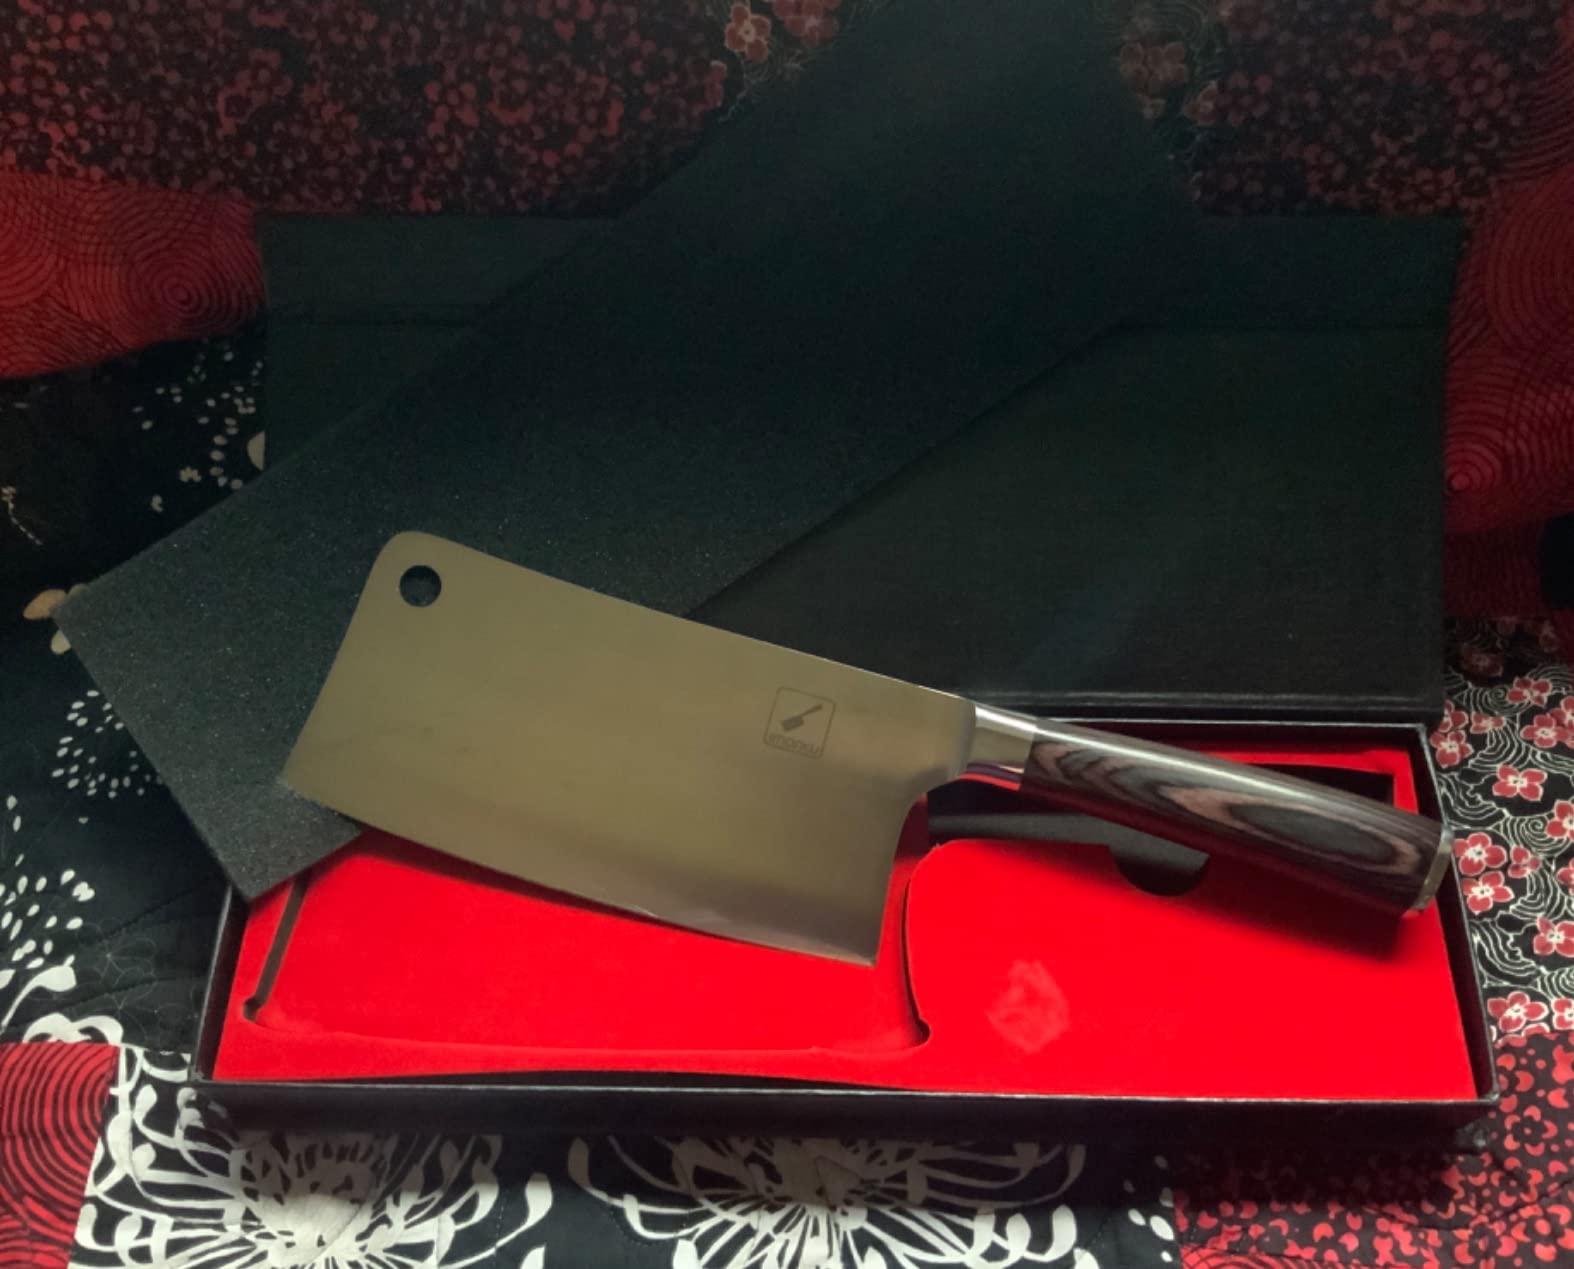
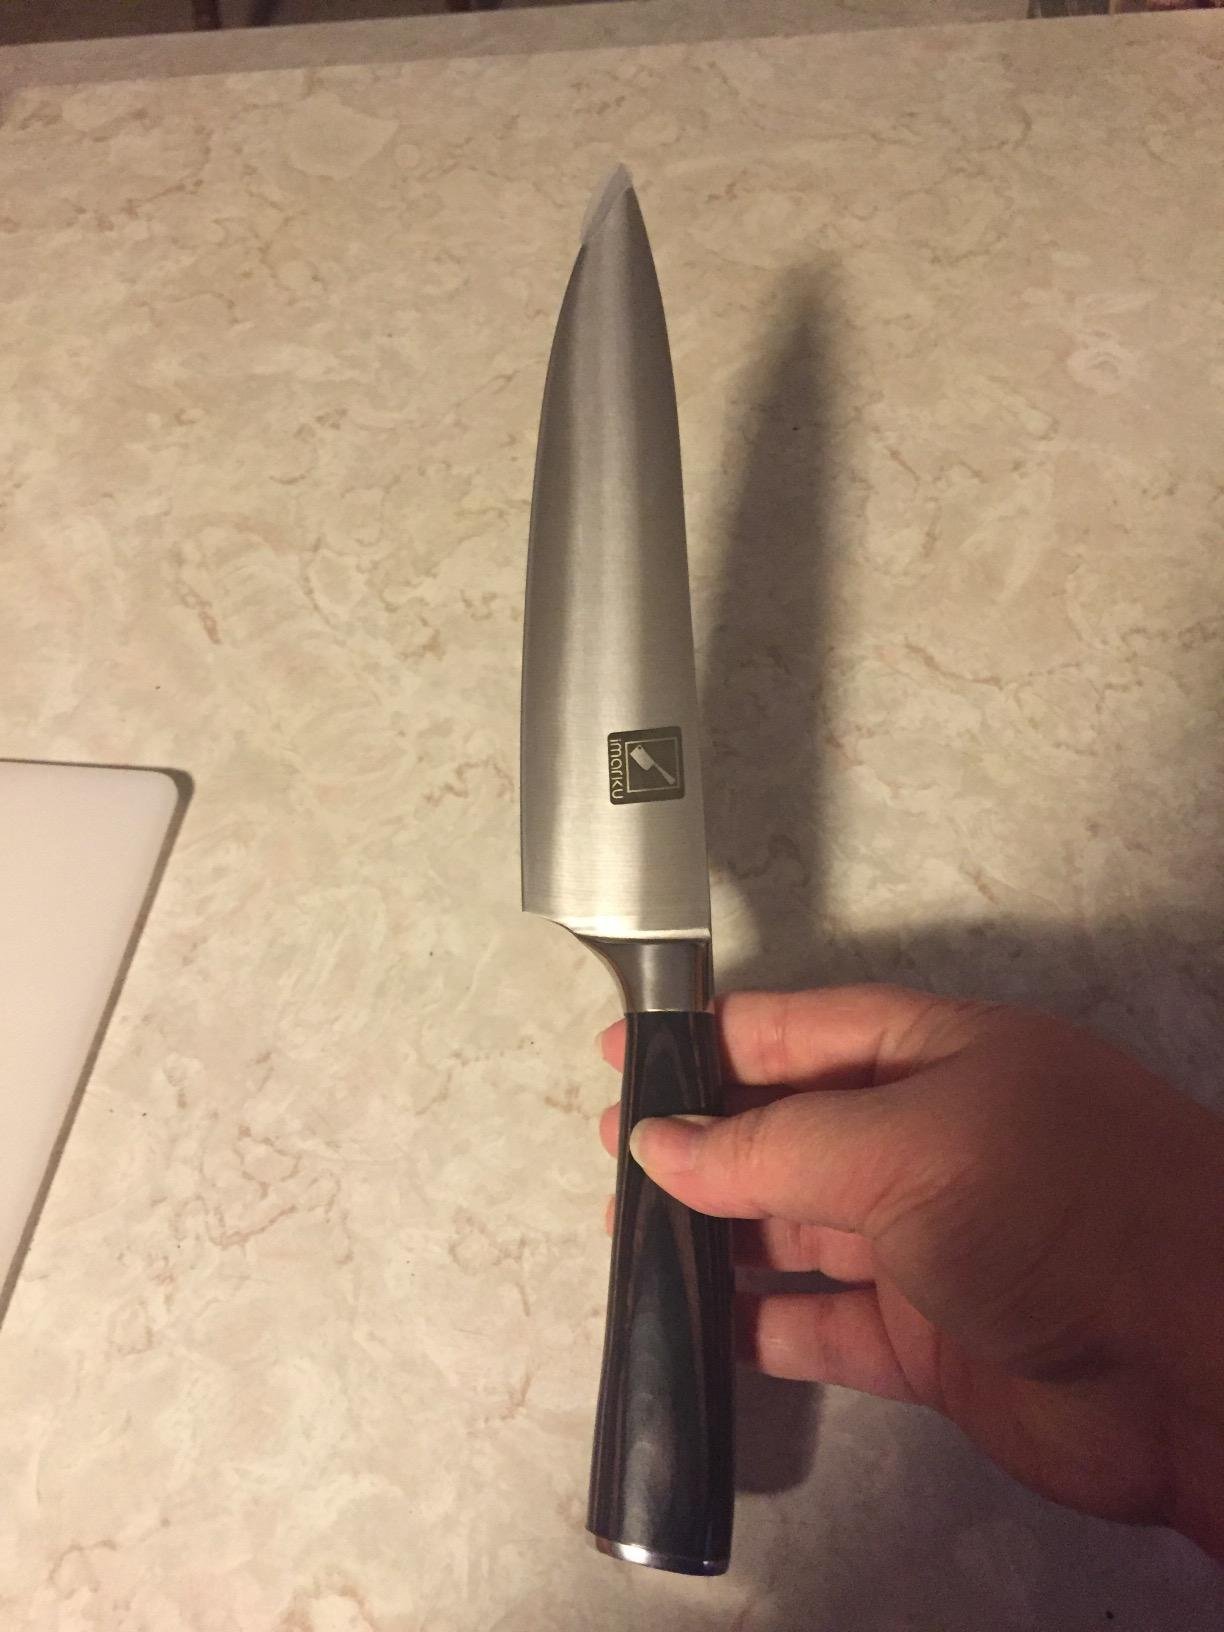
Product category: items_knife
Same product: no